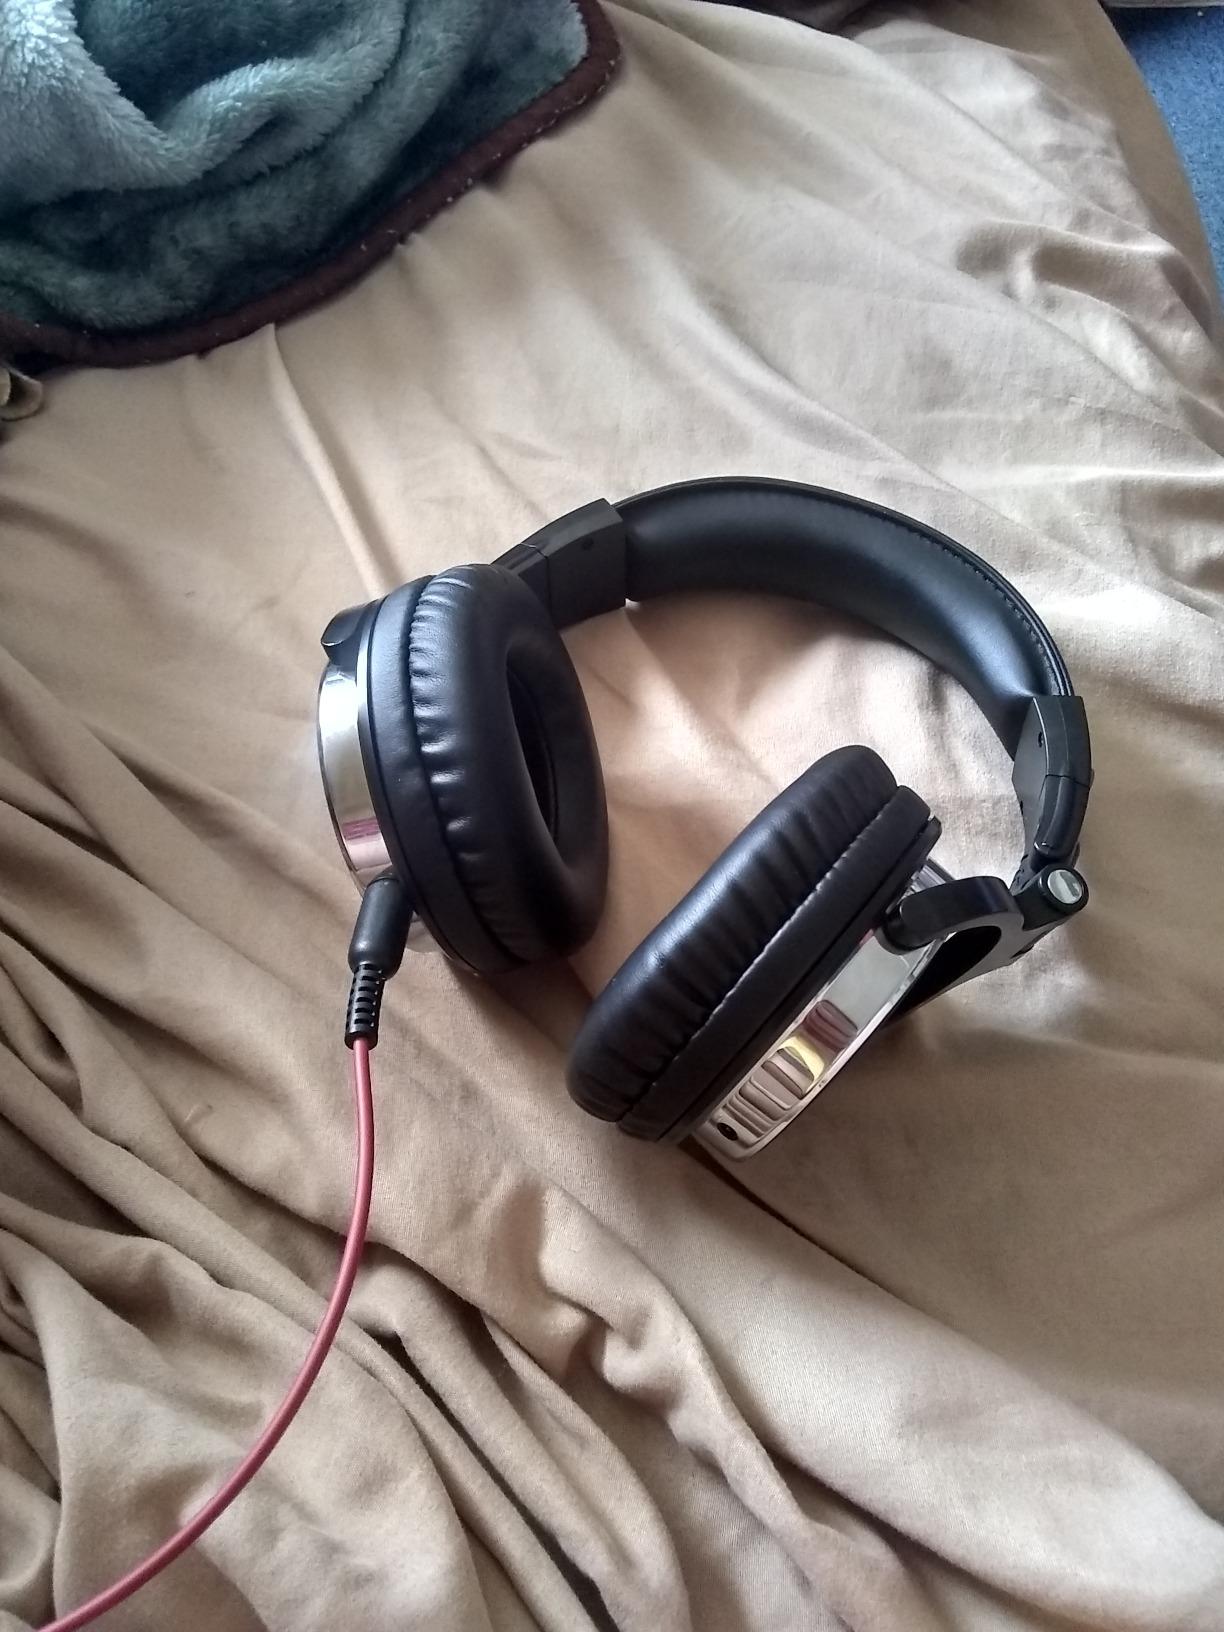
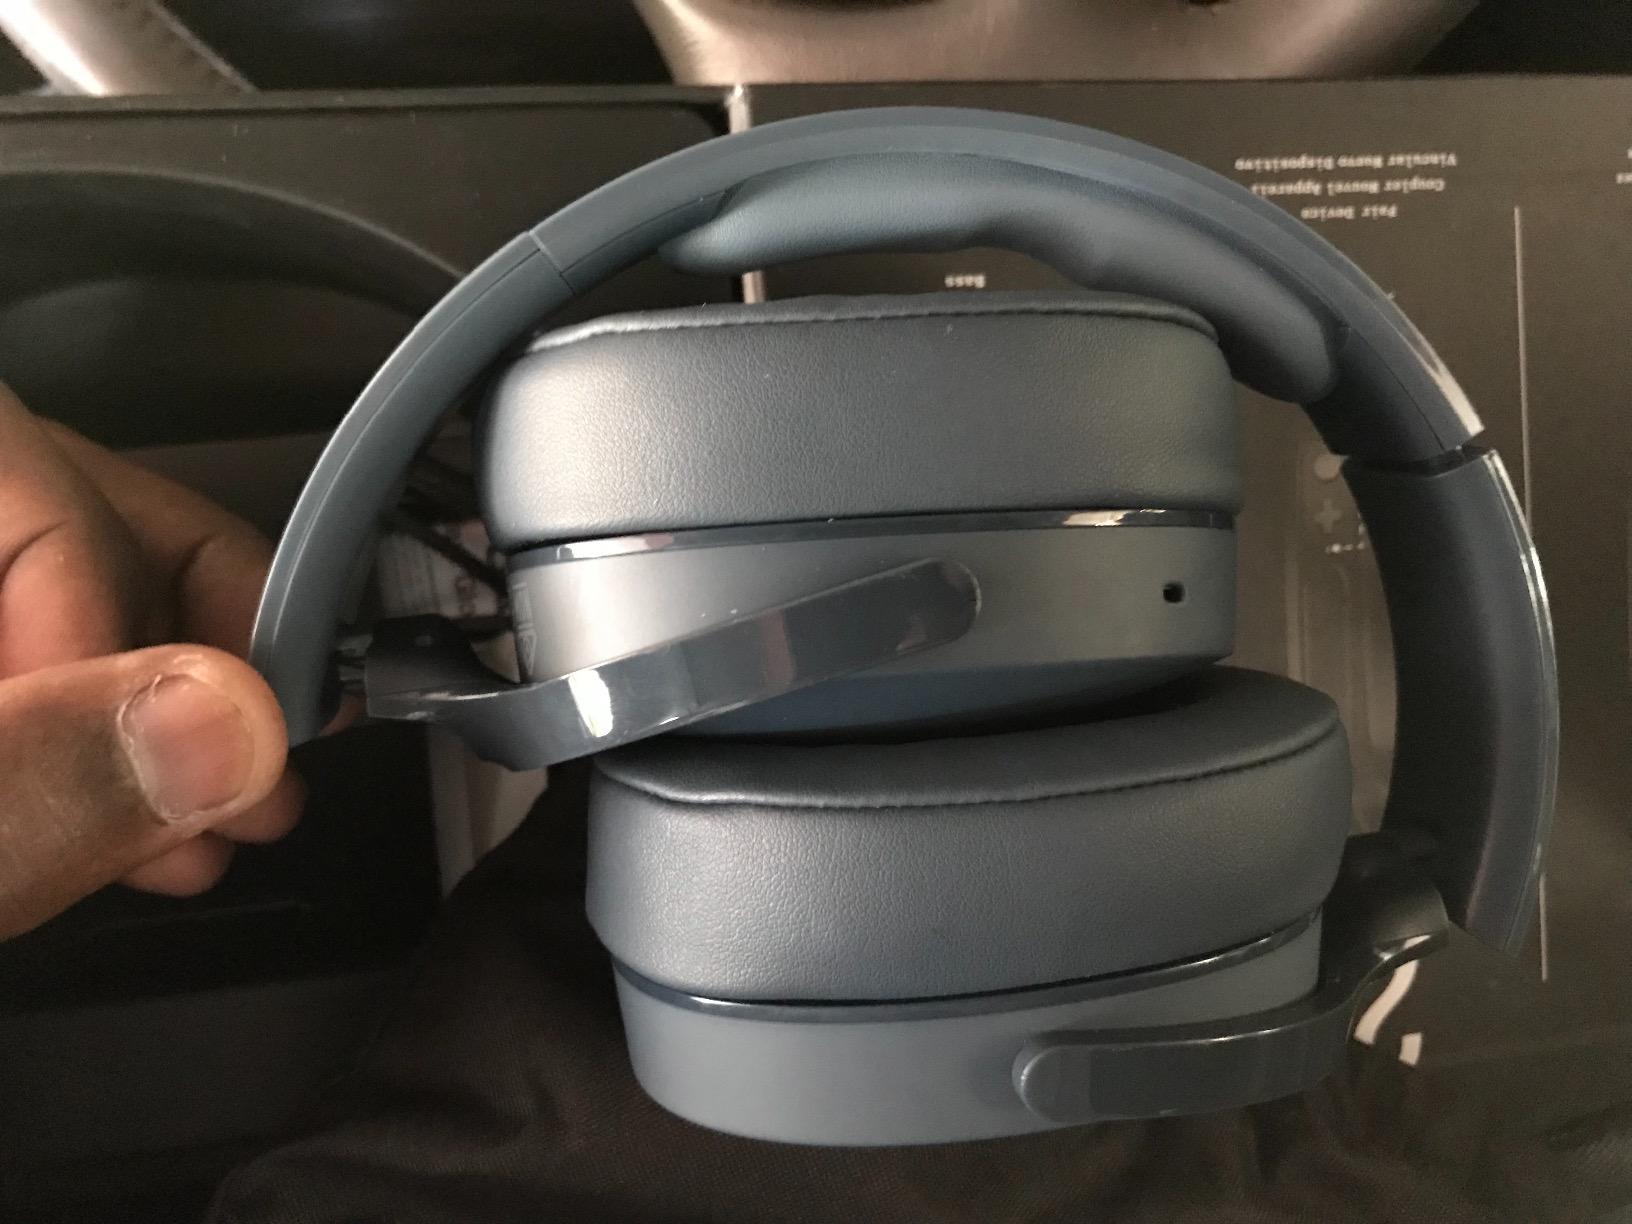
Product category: headphones
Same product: no